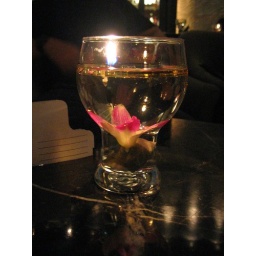
flower in the pot